Robert Covington

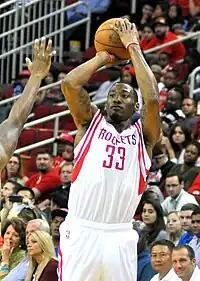
Covington with the Rockets in 2013

After going undrafted in the 2013 NBA draft, Covington joined the Houston Rockets for the 2013 NBA Summer League. On July 15, 2013, he signed a multi-year deal with the Rockets. He spent the majority of the 2013–14 season in the NBA Development League with the Rockets' affiliate team, the Rio Grande Valley Vipers, appearing in just seven NBA games. He participated in the 2014 NBA D-League All-Star Game in February, where scored an NBA D-League All-Star record 33 points, 22 of which came in the game's final six minutes, en route to earning MVP honors in the game. He connected on 12 of his 23 shots, including four-of-eight three-pointers at NBA All-Star festivities in New Orleans. In April, he was named the NBA D-League Rookie of the Year. He played in 42 of the Vipers 50 regular season games, 41 as a starter. He averaged a team-high 23.2 points, good for second best in the NBA D-League, while shooting 44 percent from the field. He also averaged 9.2 rebounds and 2.4 steals per game.